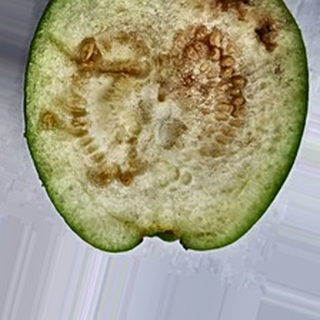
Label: guava_fruit_fly